Cribbs Causeway

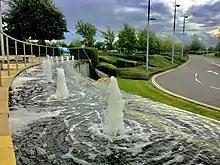
A foam fountain at the Mall

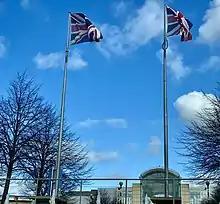
Union Flags on display in 2022 in front of the Mall's Main Entrance.

The two retail parks are warehouse style shops with entrances from outside. Cribbs Retail Park is a group of large shops off Lysander Road containing Currys, Magnet Kitchens, Next Home, Oak Furniture Land, ScS, Smyths and Wren Kitchens. Nearby is Centaurus Retail Park containing B&M, Carpetright, Dreams, Go Outdoors, Halfords, Hobbycraft, HomeSense, Tapi Carpets and T.K. Maxx.